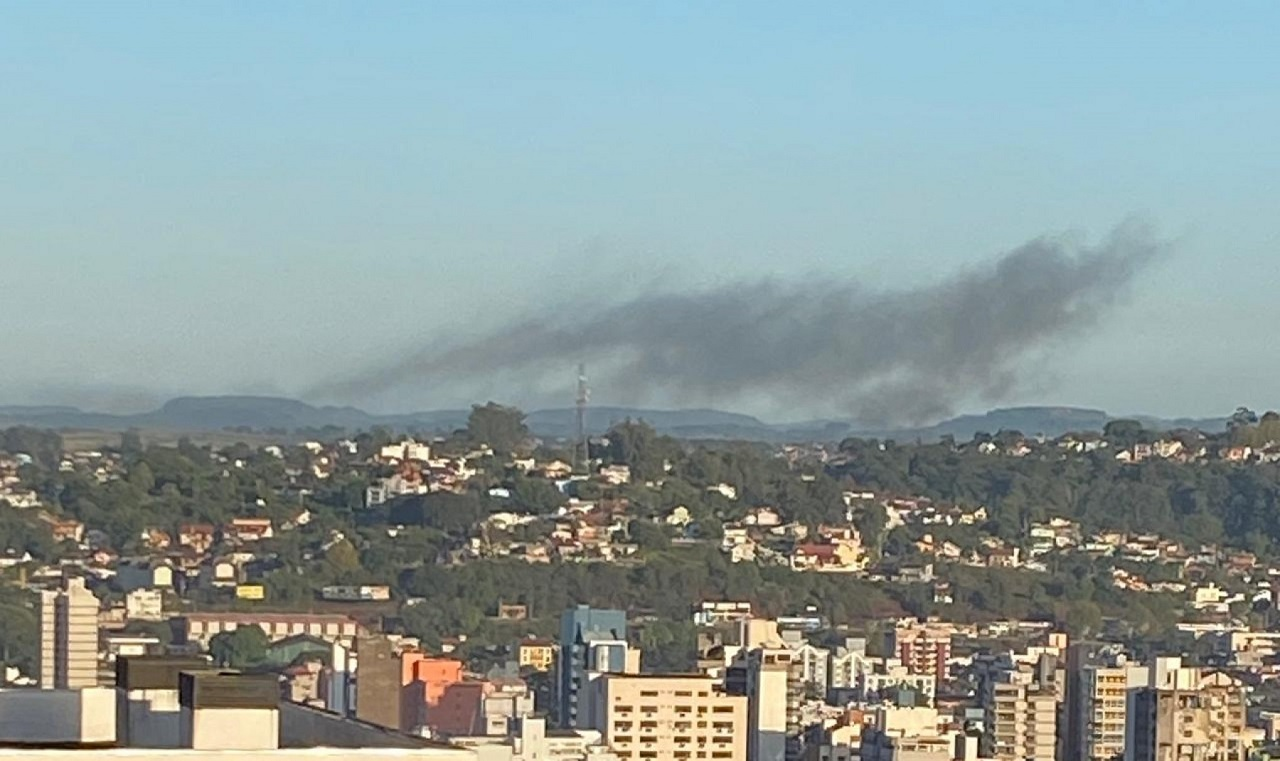
Fire: no
Smoke: yes